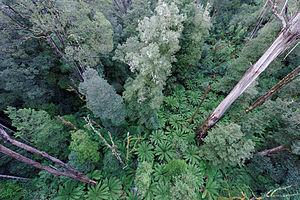
La Great Ocean Road est une route côtière de 243 km longeant l'État de Victoria, situé sur la côte sud-est en Australie entre les villes de Torquay et de Allansford. Construite entre 1919 et 1932 par des soldats revenus de la Première Guerre mondiale, cette route est devenue un haut lieu touristique du Victoria. Elle offre de magnifiques vues du détroit de Bass avec des paysages faits de falaises et autres formations rocheuses impressionnantes, telles que le Loch Ard Gorge, le Grotto, le London Bridge et surtout les fameux Douze Apôtres. Elle est aussi bordée par la plage de Torquay, mondialement réputée pour le surf. Elle fait partie de la Australian National Heritage List depuis le 7 avril 2011.